Alexander of Hales

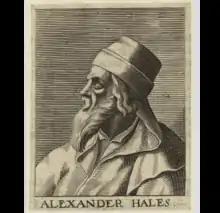
"Doctor Alexander of (H)ales" by George Glover. Line engraving, mid 17th century.

Alexander of Hales (also Halensis, Alensis, Halesius, Alesius ; 21 August 1245)—known also as , or "Irrefutable Teacher" (so-called by Pope Alexander IV in the bull ), and as (or "King of Theologians")—was a Franciscan friar, theologian, and philosopher instrumental to the development of scholasticism.